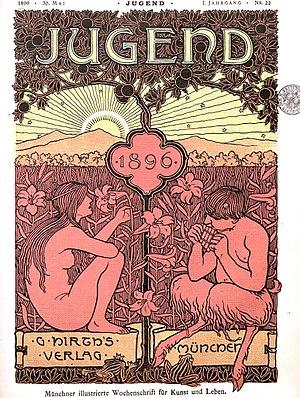
Le mouvement Art nouveau, protéïforme et international vit au travers d'une série d'évènements qui rythment sa vie et son évolution. Cet article présente ces évènements par ordre chronologique, en les classant thématiquement pour avoir une meilleure vue d'ensemble.
La couverture de magazine est un élément visuel qui permet d'identifier et de faire vendre le magazine. Elle est constituée généralement du titre ou du logo du périodique, ainsi que d'une illustration et de textes communiquant sur le sommaire et les principaux sujets du numéro. Jusqu'au milieu du XIXᵉ siècle, le magazine par son aspect ne se différencie pas de la presse quotidienne. Dans les années 1840 apparaissent les premiers magazine arborant à la une, un visuel illustré. La couverture va profiter des avancées techniques de l’impression. À l'origine, les couvertures sont gravées ou lithographiées, pour ensuite bénéficier de la photogravure qui permet l'impression de photographies, d'abord en noir et blanc et ensuite en couleur et depuis la fin du XXᵉ siècle, de l'infographie et de la PAO. La plupart des magazines se singularisent par l'originalité de leurs couvertures, comme Time, Vogue, Paris Match, Stern ou National Geographic.